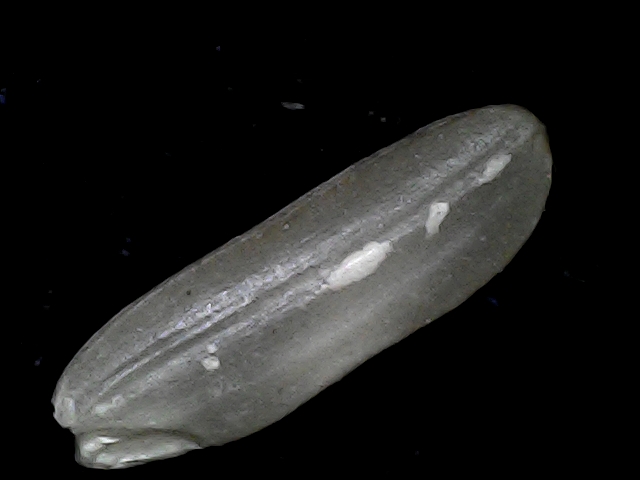
Rice variety: BD85